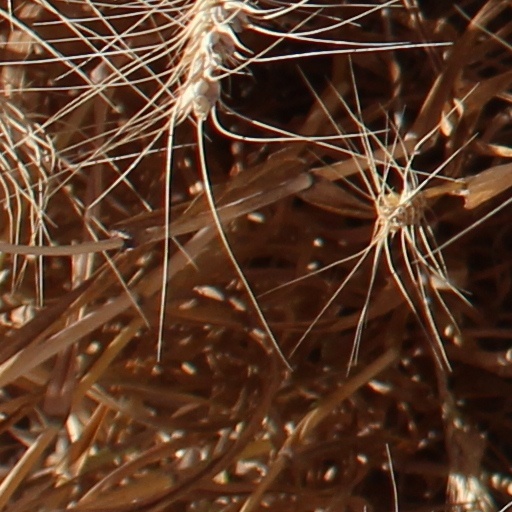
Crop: wheat